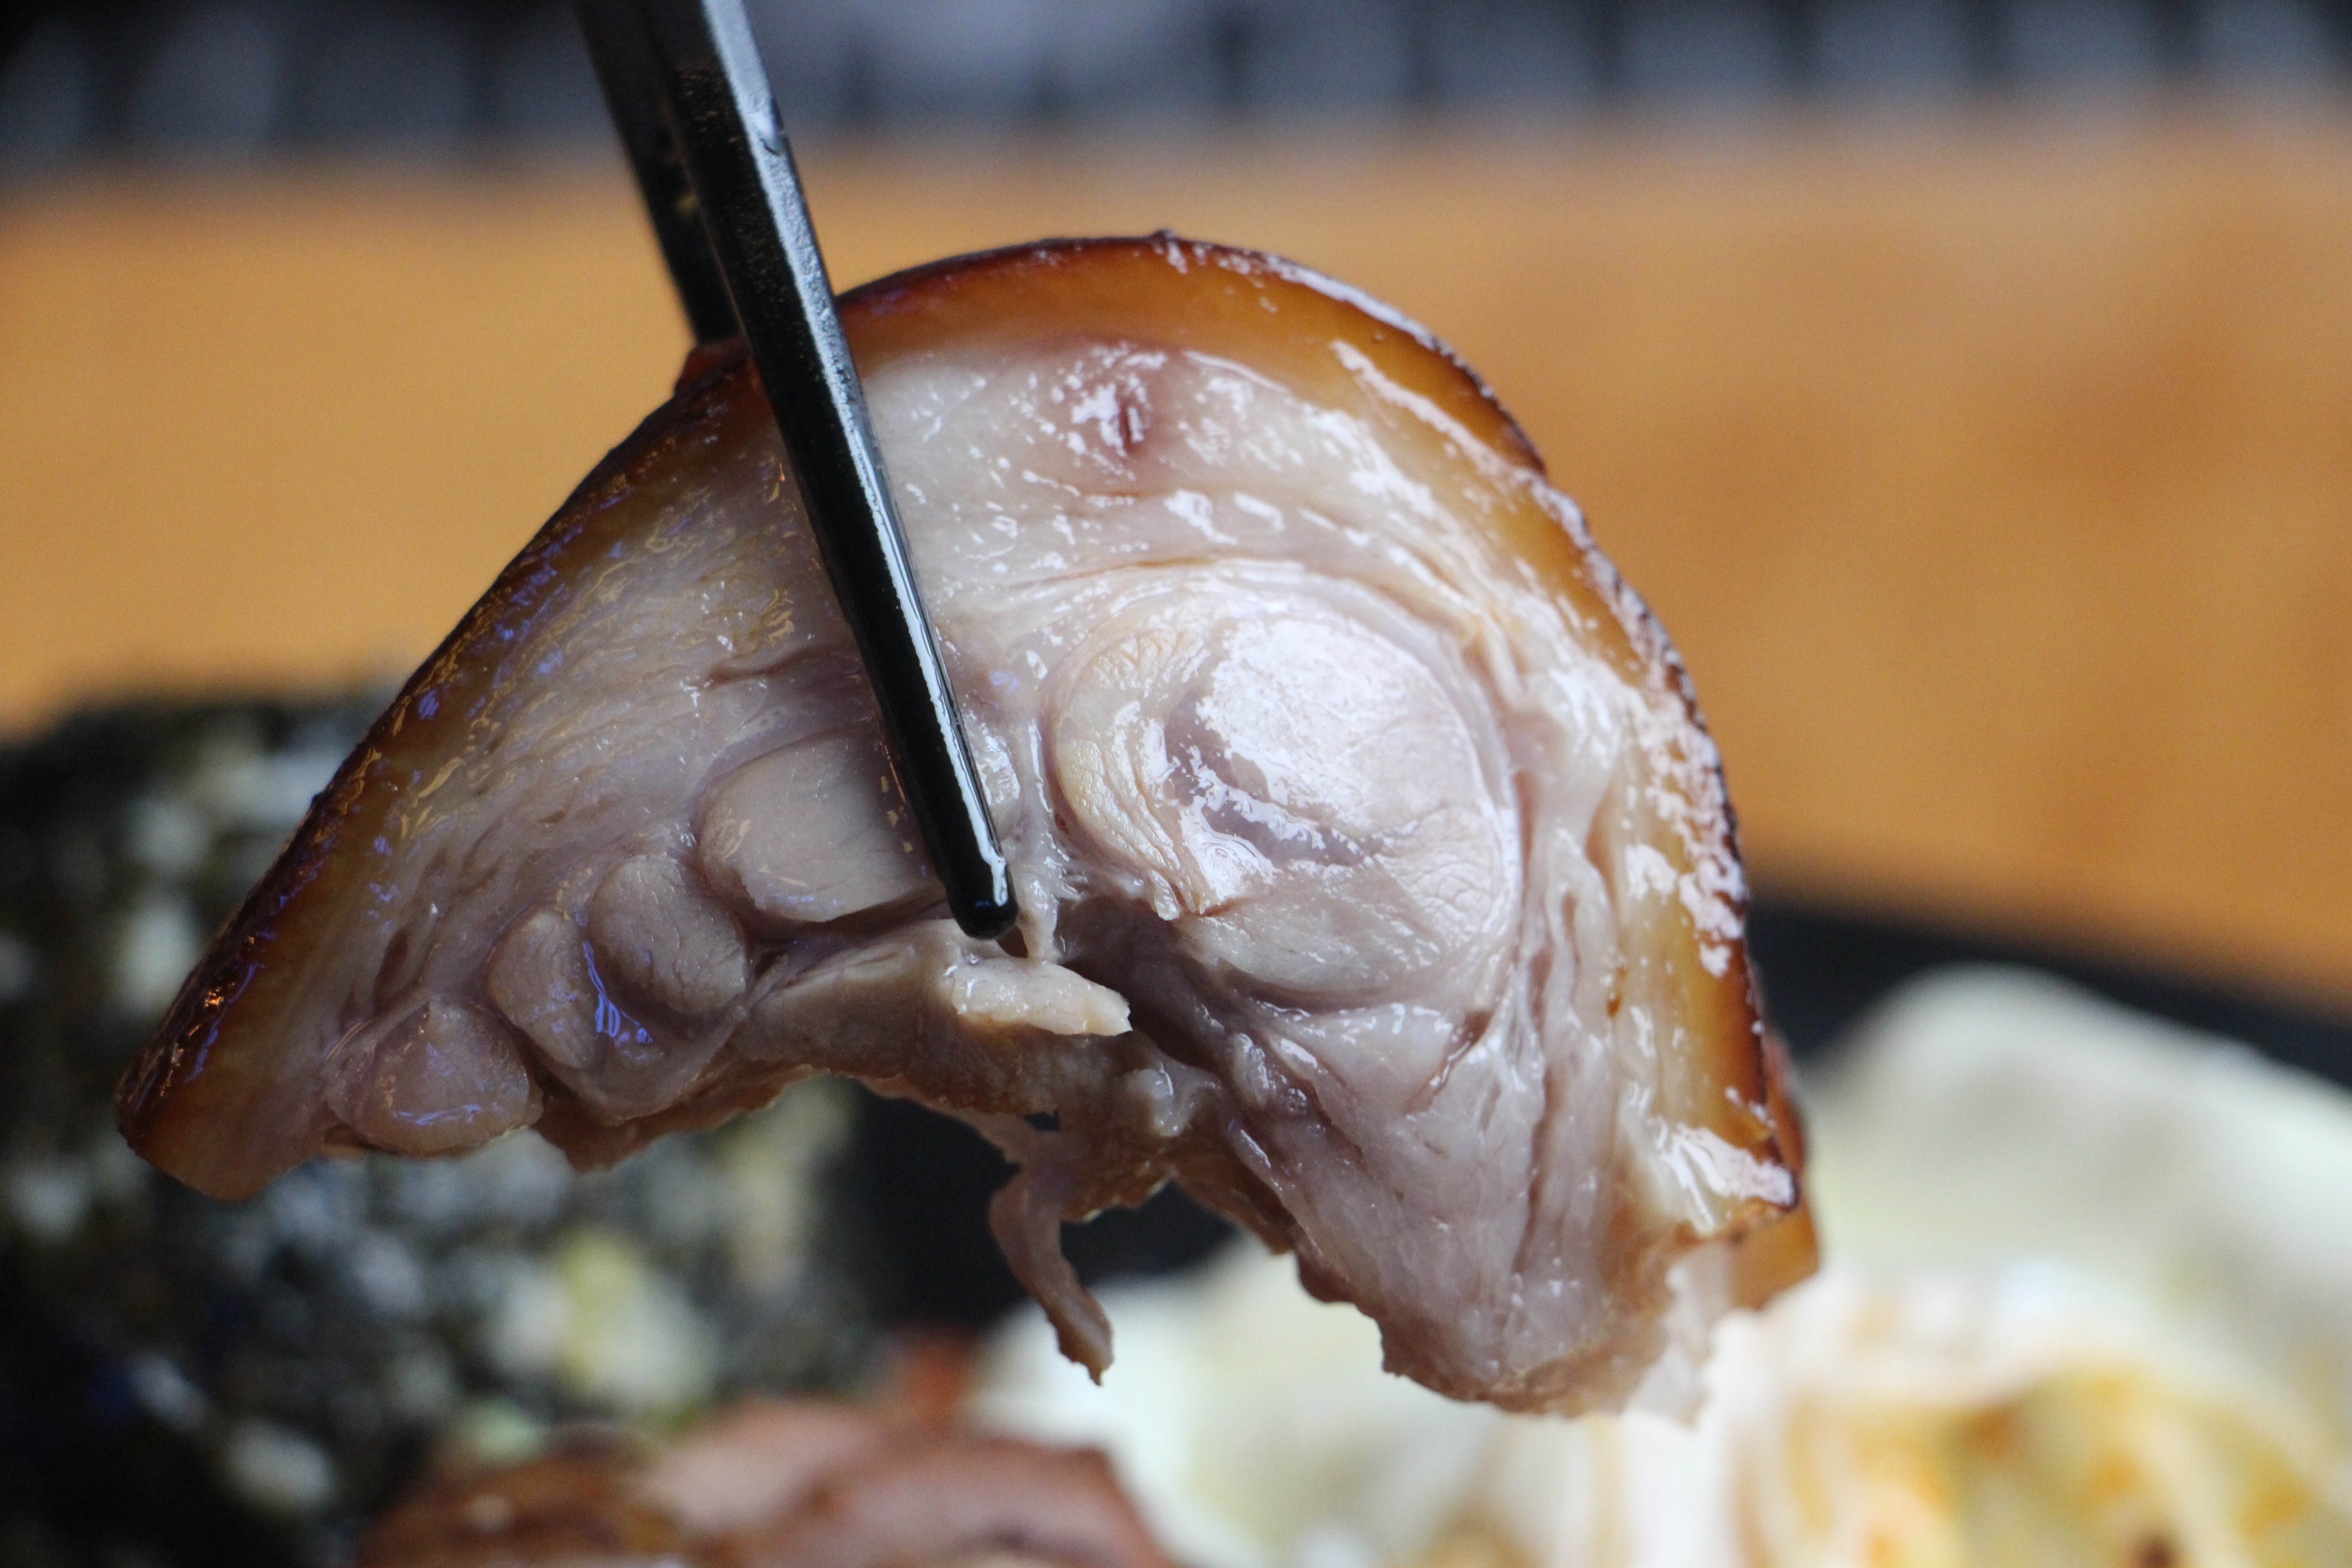
dish, food, fish, meat, cuisine, organ, roasting, ham hocks, bull pork feet